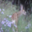
Label: deer